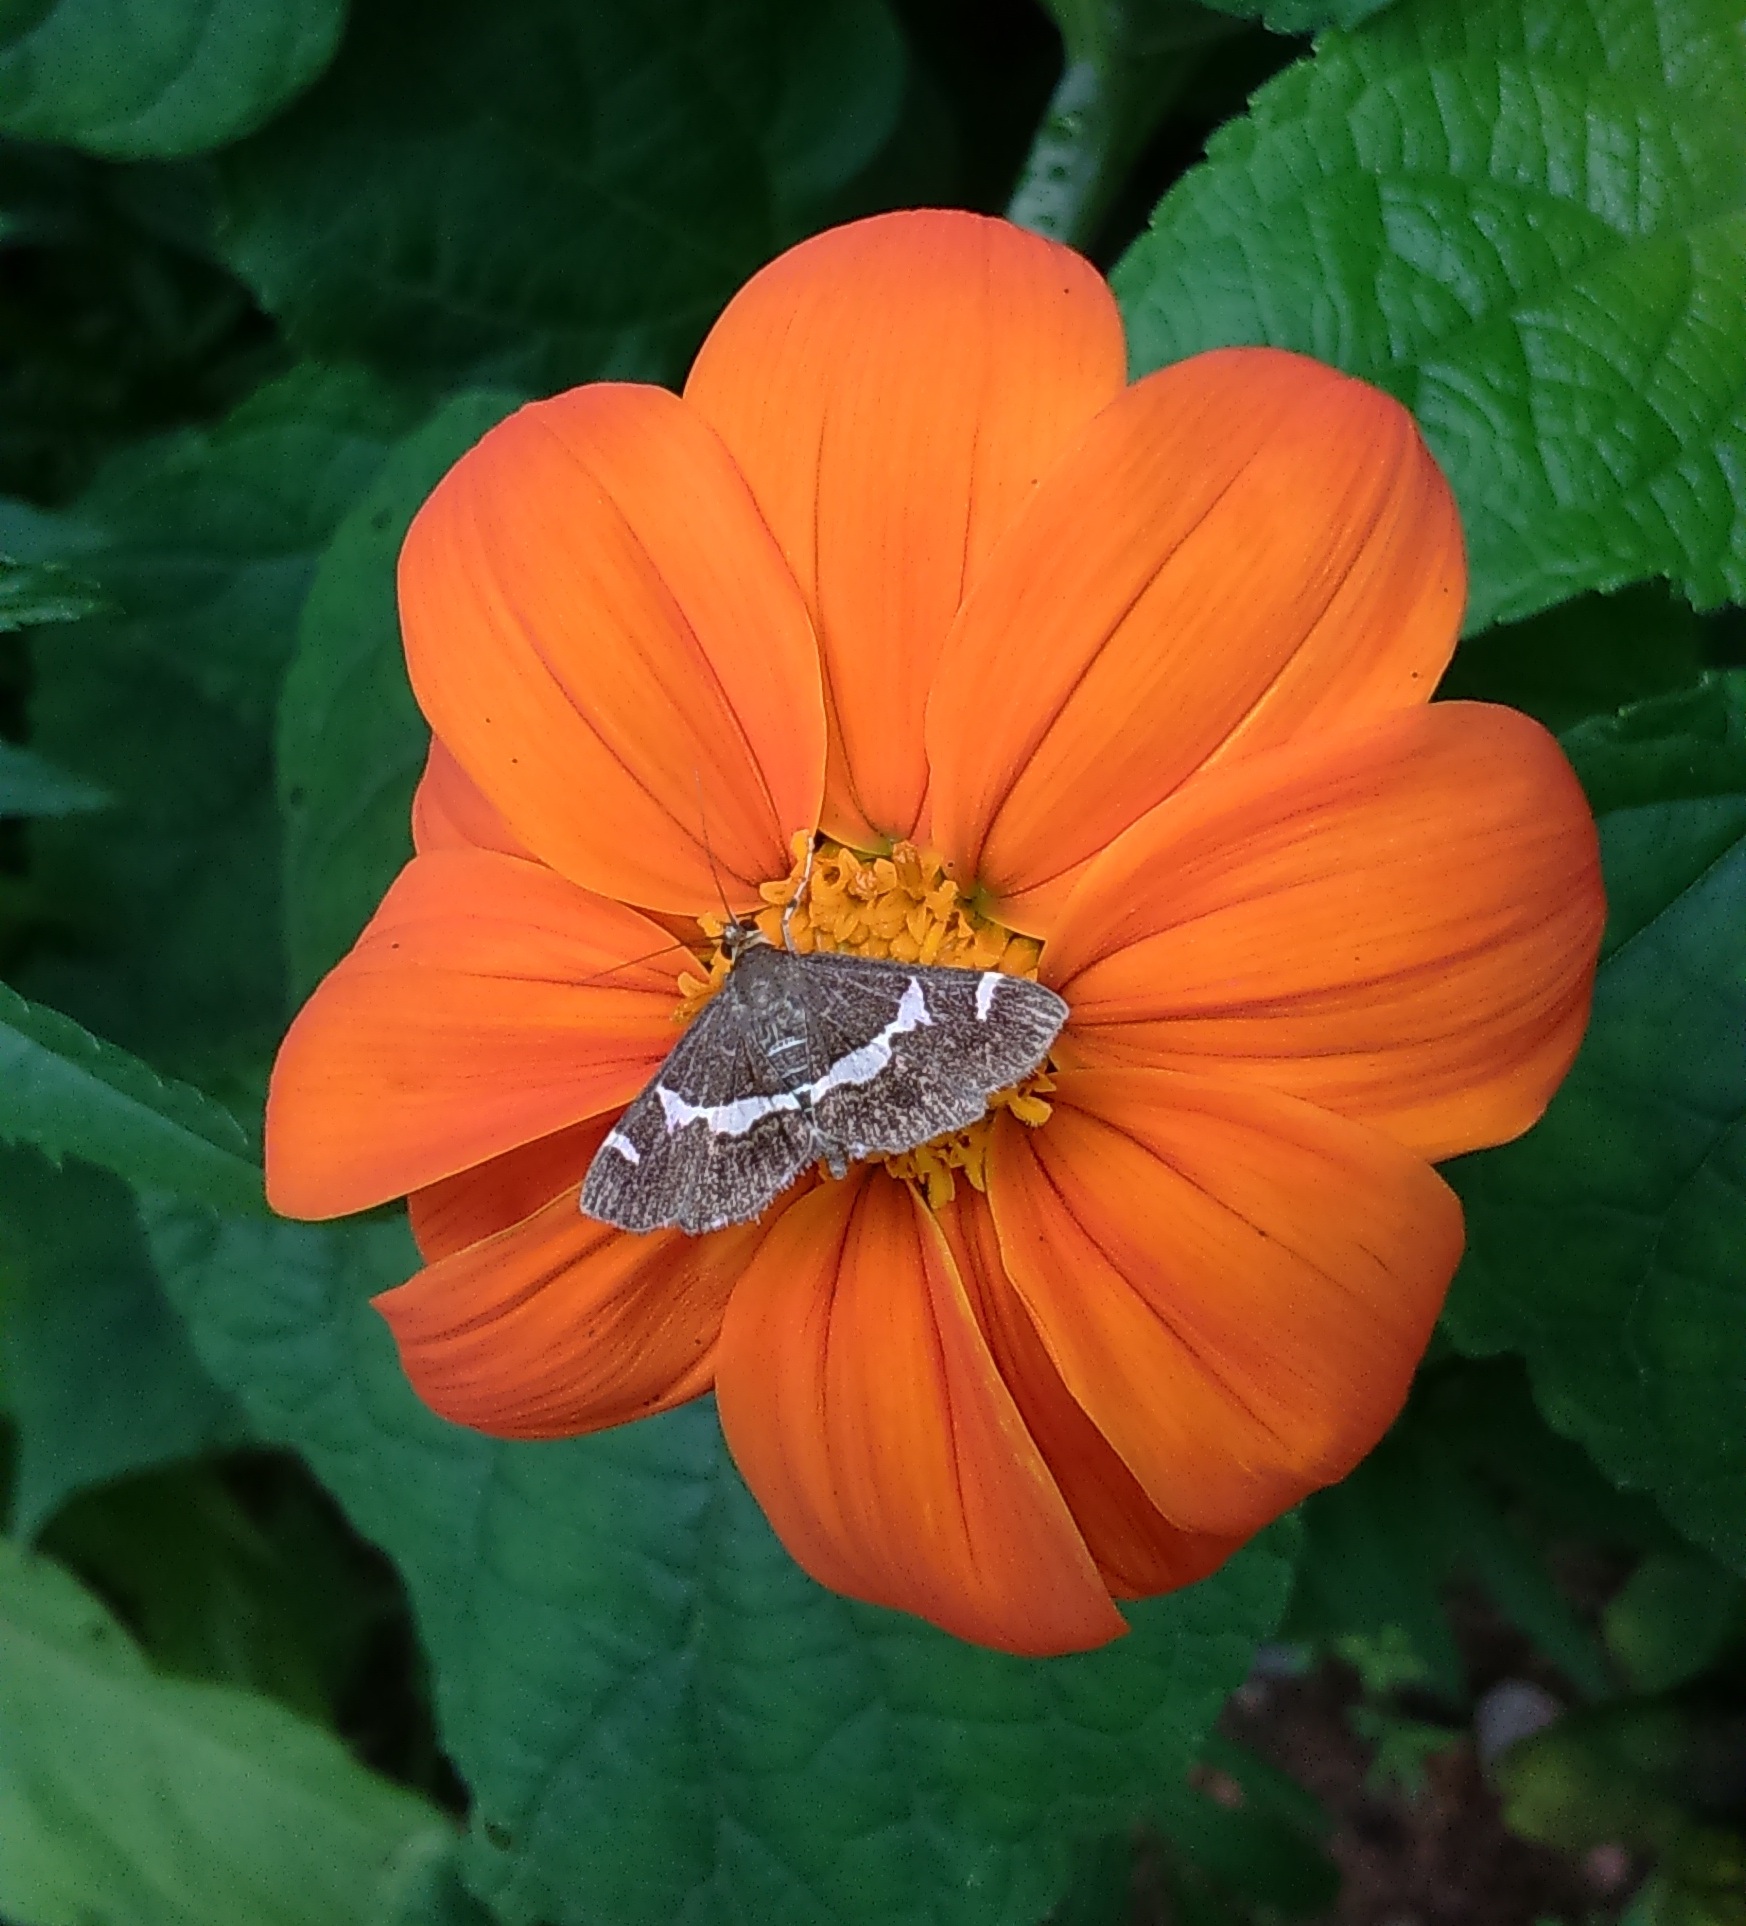
nature, plant, leaf, flower, petal, insect, botany, moth, butterfly, yellow, dharwad, flora, wildflower, india, macro photography, flowering plant, daisy family, calendula, mexican sunflower, tithonia, japanese sunflower, annual plant, land plant